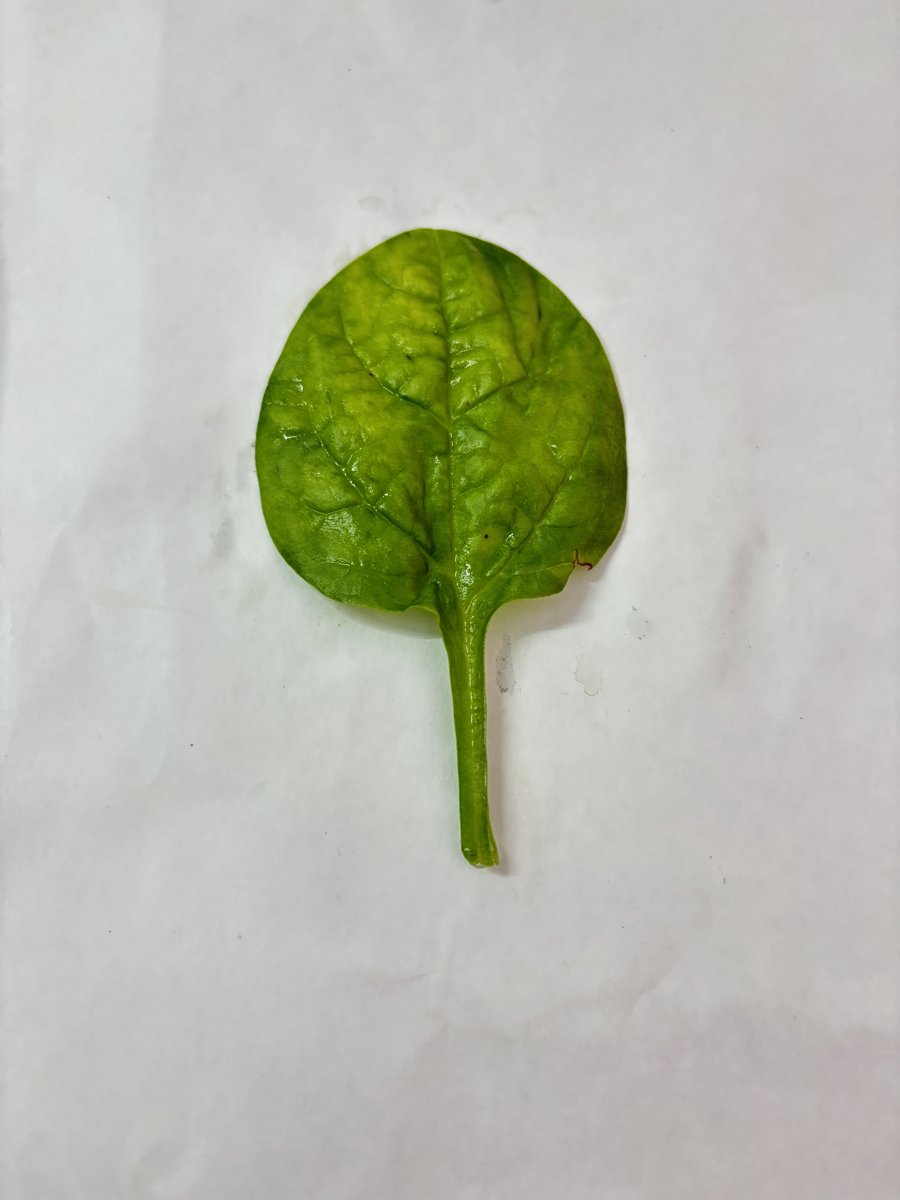
Label: Downy-Mildew